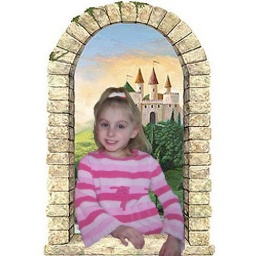
Madison in castle window